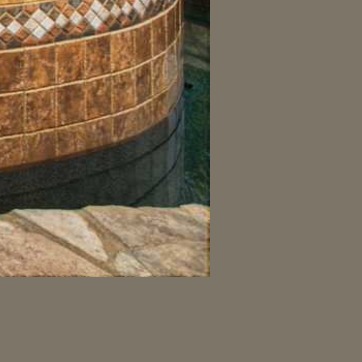
Material: water